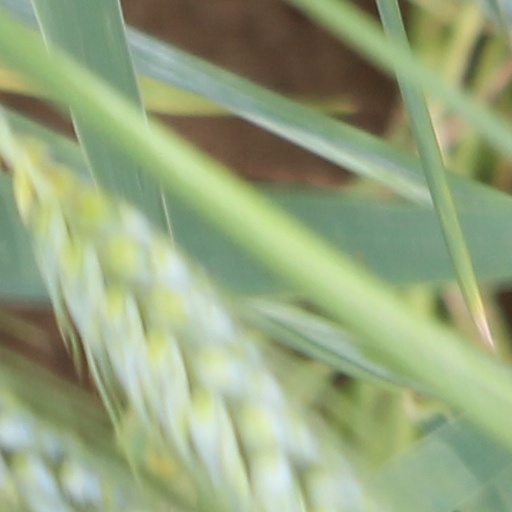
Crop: wheat